Band of Horses

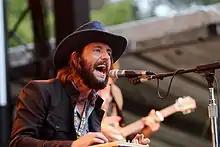
Ben Bridwell playing with Band of Horses at the Outside Lands Festival 2009

Before recording their second album, Bridwell decided to relocate the band from Seattle to his native South Carolina. He said, "We were touring so much that nowhere was really home, so I figured...if I'm gonna come home after these long stretches of traveling, it would nice to be around my family."